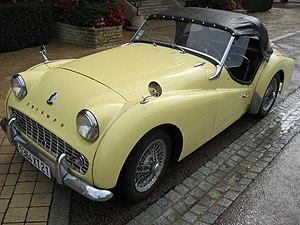
Triumph TR3